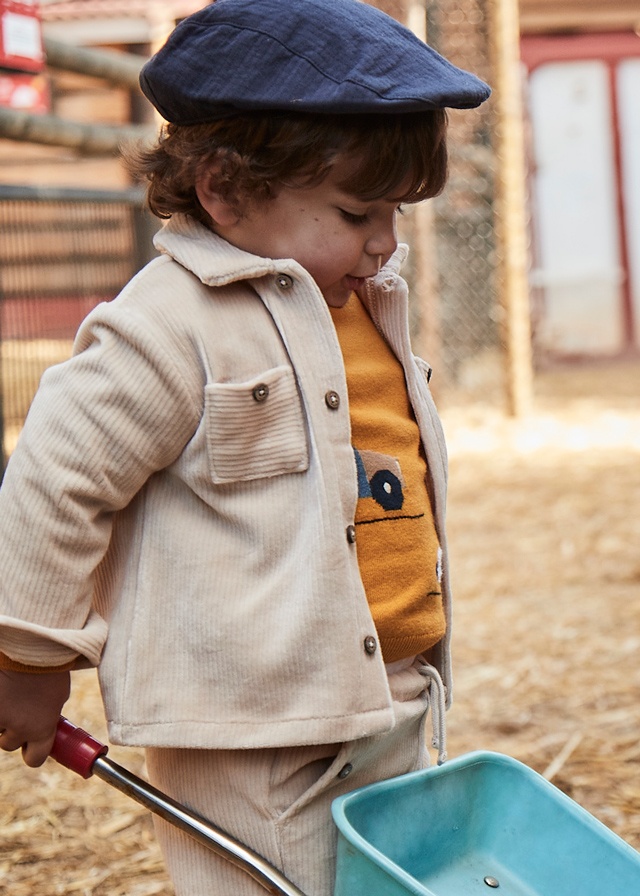
Infant's Camel Knitted Overshirt
Keep your little one cozy and stylish with this Infant Knitted Camel Overshirt. Soft, warm, and easy to layer, it’s perfect for playful days and snuggly naps alike. The camel color adds a charming touch that pairs well with any outfit, making it a versatile favorite for your baby’s wardrobe. Product # 2105 Overshirt COMPOSITION Outside 69% Cotton 29% Polyester 2% Elastane WASHING INSTRUCTIONS
Brand: A Place In Time Children's Boutique
Category: Apparel & Accessories > Clothing > Baby & Toddler Clothing > Baby & Toddler Tops > Overshirts